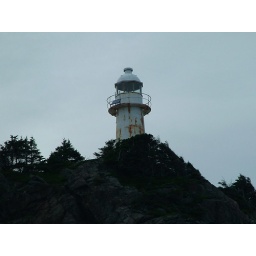
Light house in bay bulls. This is a view from the water